Armanen-Orden

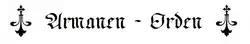

The Armanen-Orden (AO; German for "Armanen Order", "Order of the Armanen") was founded as a revival of the Ariosophical Guido von List Society by German occultist Adolf Schleipfer (b. 1947) and his then-wife Sigrun von Schlichting.